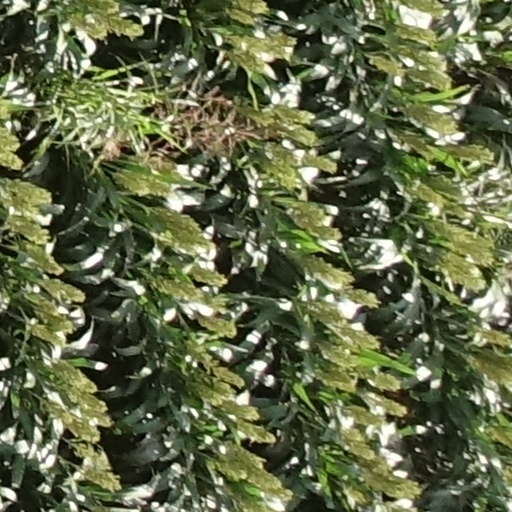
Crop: sorghum